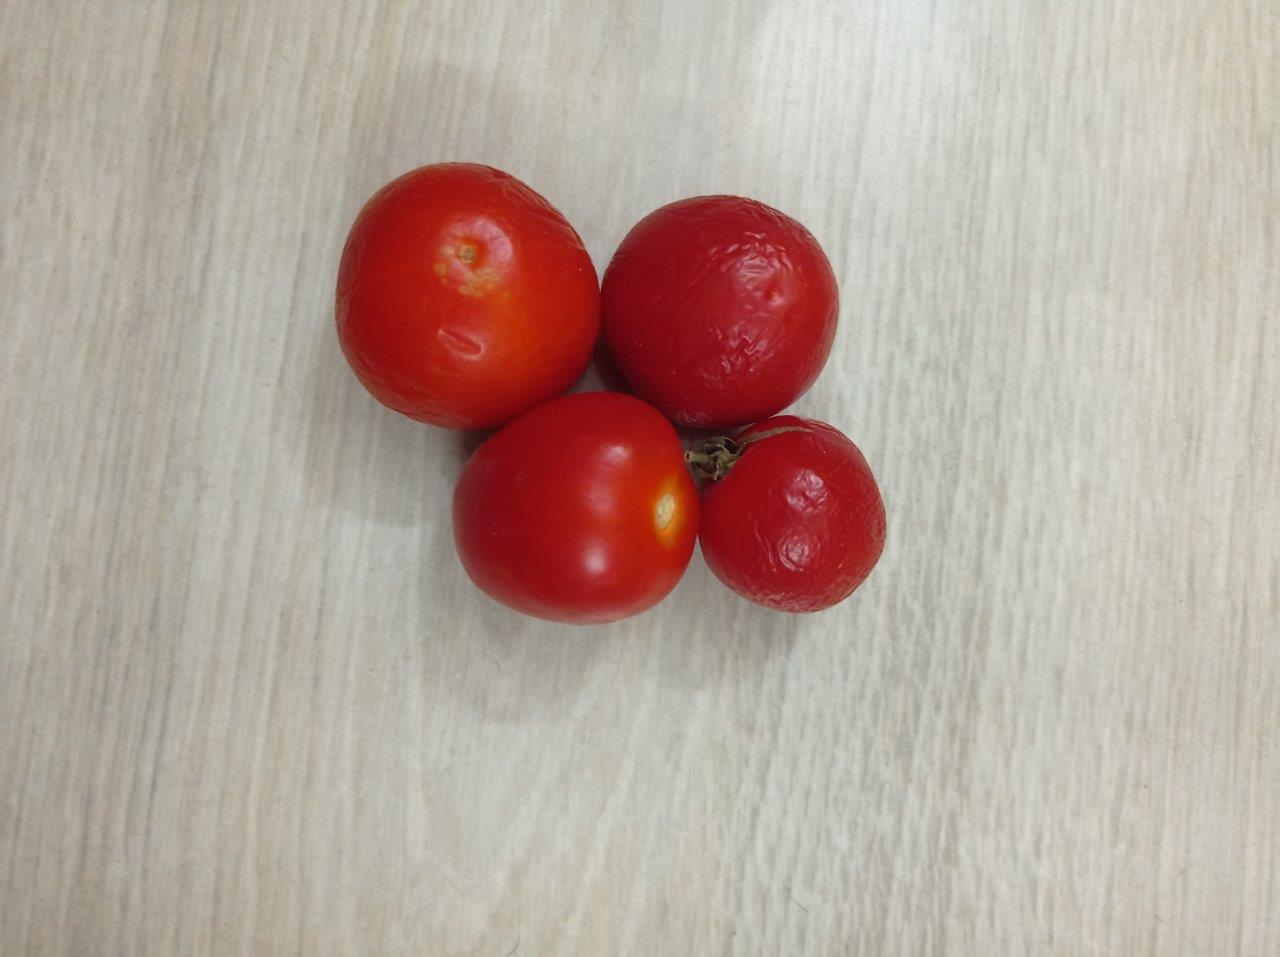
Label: Fresh